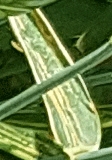
Label: Wheat___Yellow_Rust